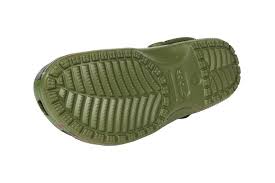
Label: Clog